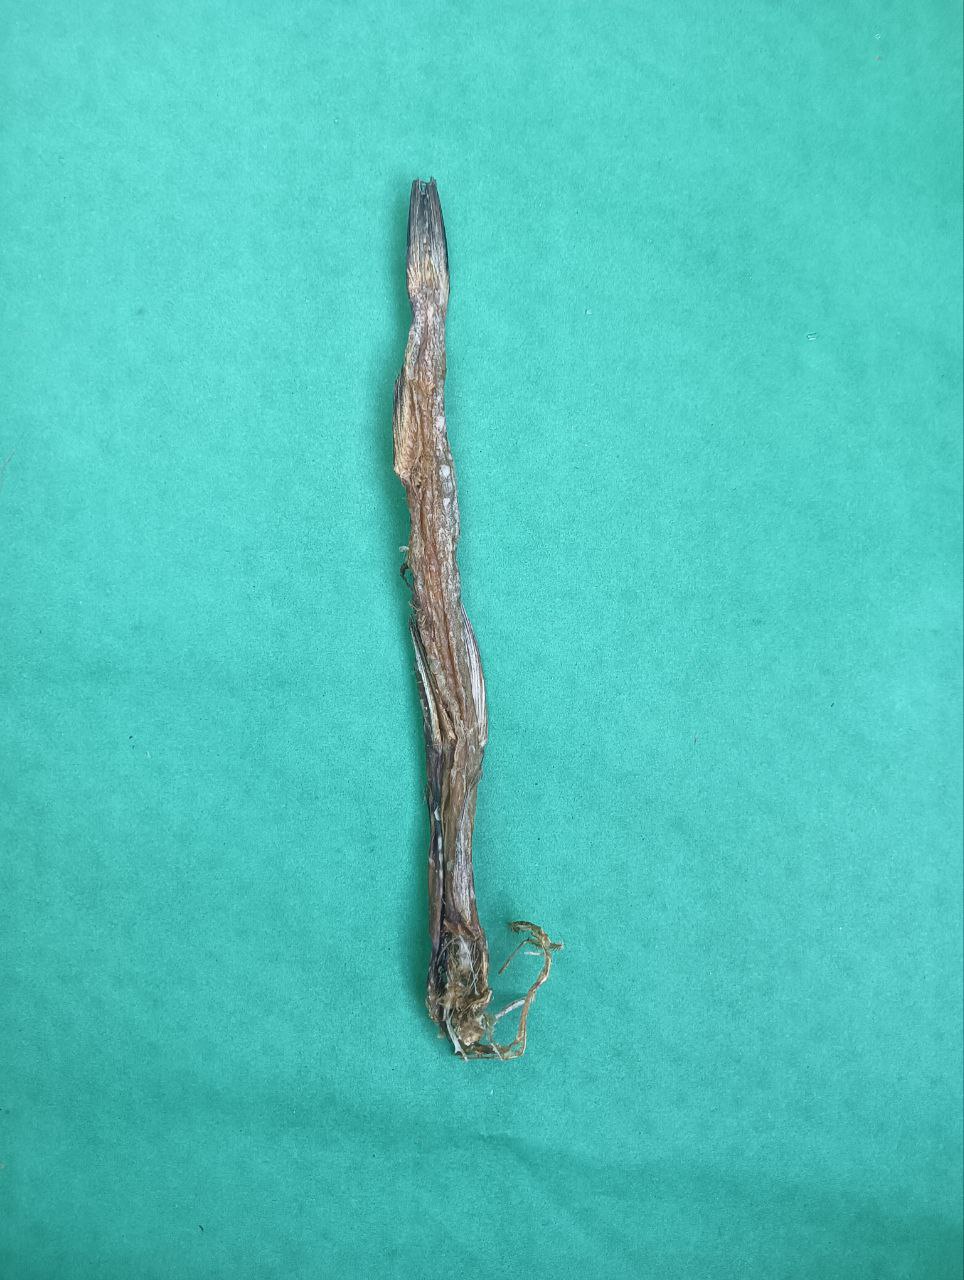
Species: Loitta